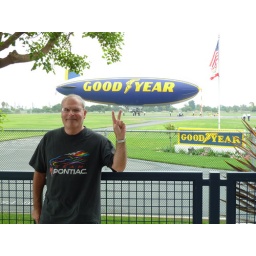
Goodyear 'Spirit of America' Blimp in Carson, CAWest coast base for the Goodyear Airship Operations is located in Carson, California.